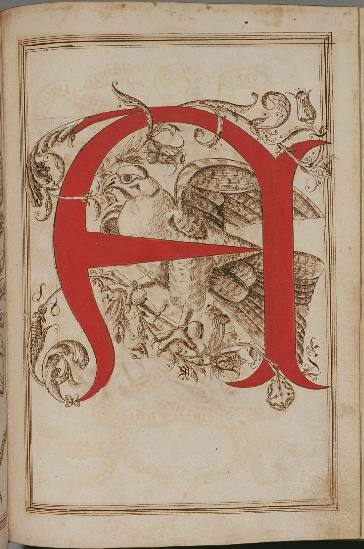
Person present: No